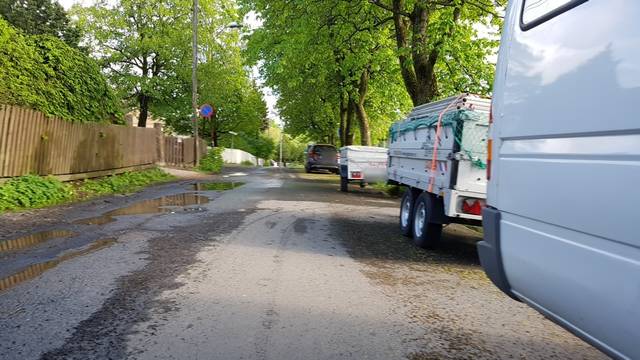
Region: Norway
Coordinates: 59.942, 10.789